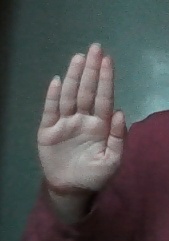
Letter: seen